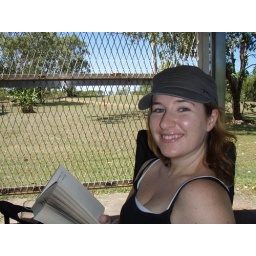
The view from the window by my computer